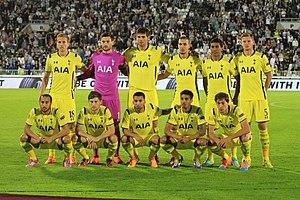
La saison 2014-2015 de Tottenham Hotspur FC est la 23ᵉ saison du club en Premier League. Cette saison est la première avec l'Argentin Mauricio Pochettino au poste d'entraîneur, et est également la saison qui a vu l'émergence du jeune attaquant anglais Harry Kane.
Tottenham Hotspur Football Club est un club anglais de football fondé en 1882 et basé à Londres. Il évolue en Premier League.